Andrea Fenzau-Lehmann

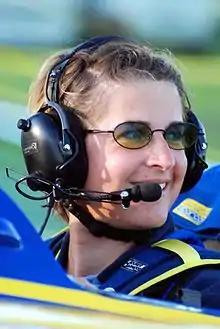
Andrea Fenzau-Lehmann

Andrea Fenzau-Lehmann is a German aviator. She holds licences for ultralight, motor glider and light aircraft, and specialises in gliding and gliding aerobatics. She has represented Germany at European and international gliding competitions.